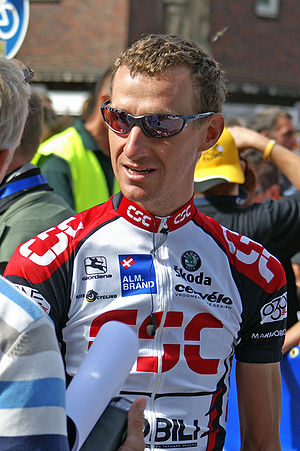
Kurt-Asle Arvesen
Kurt-Asle Arvesen er en norsk cykelrytter som var aktiv fra 1997-2011.